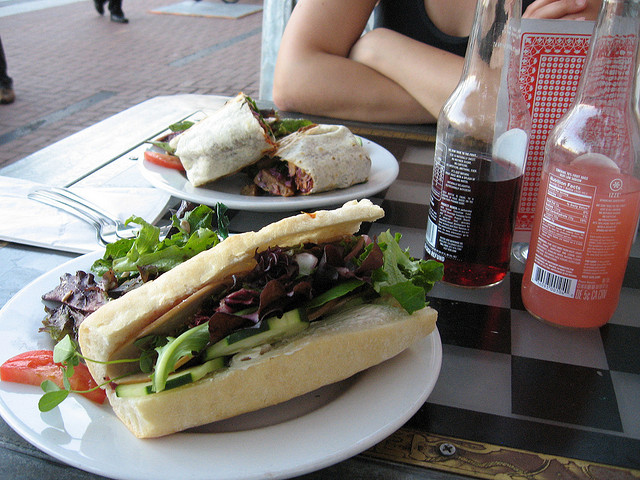
user: Given an image and a question. Answer the question in a short answer. Question: How is this cooked? Short Answer:
assistant: saute